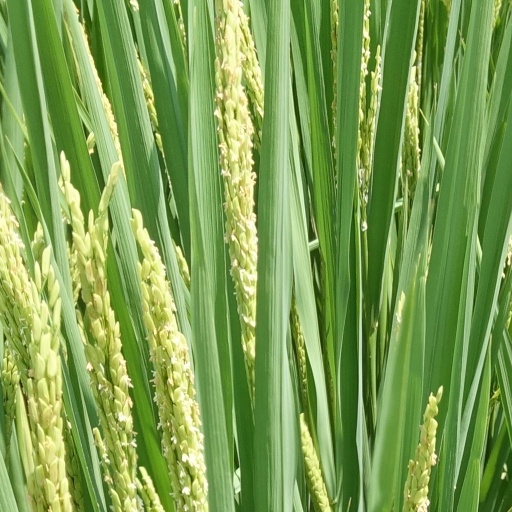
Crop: rice